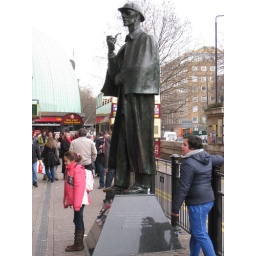
Statue of the famous consulting detective. The pink building in the background is Madame Tussaud's.